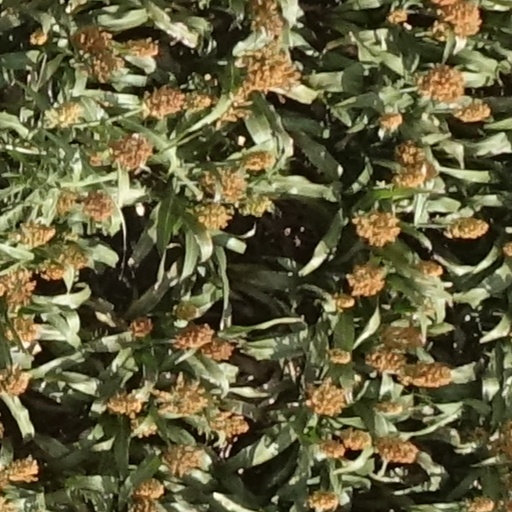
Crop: sorghum